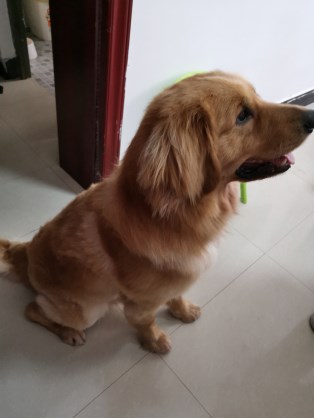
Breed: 5355-n000126-golden_retriever